James Denton

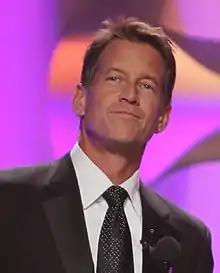
Denton in 2014

James Denton (born January 20, 1963) is an American film and television actor. He is known for playing Mike Delfino on ABC's comedy drama series "Desperate Housewives" (2004–2012) and Dr. Sam Radford on Hallmark Channel's fantasy series "Good Witch" (2015–2021).